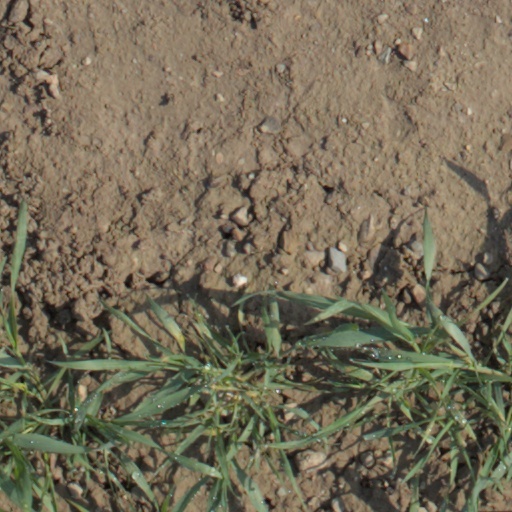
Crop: wheat